Shard End

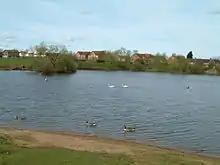
Shard End Lake

In the inter war years the Midland Sand and Gravel Company operated a mine on what is now the Norman Chamberlain Playing Fields, off Packington Avenue. During World War II, this gravel pit was used to store and repair third-line tanks. After the war the area was landscaped to become the playing fields. The old gravel pit was allowed to fill with water from a natural spring to form Shard End Lake and has become a leisure facility.